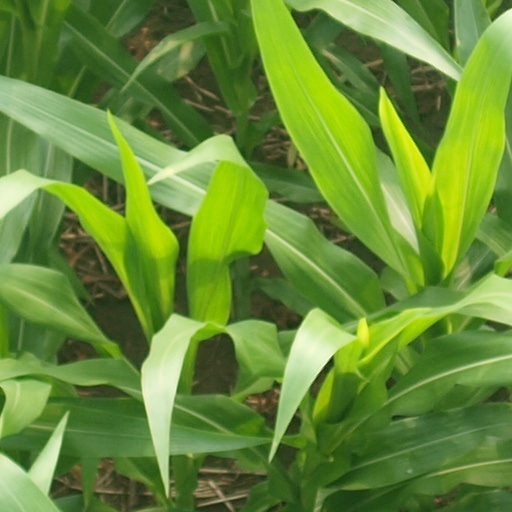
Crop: maize; corn